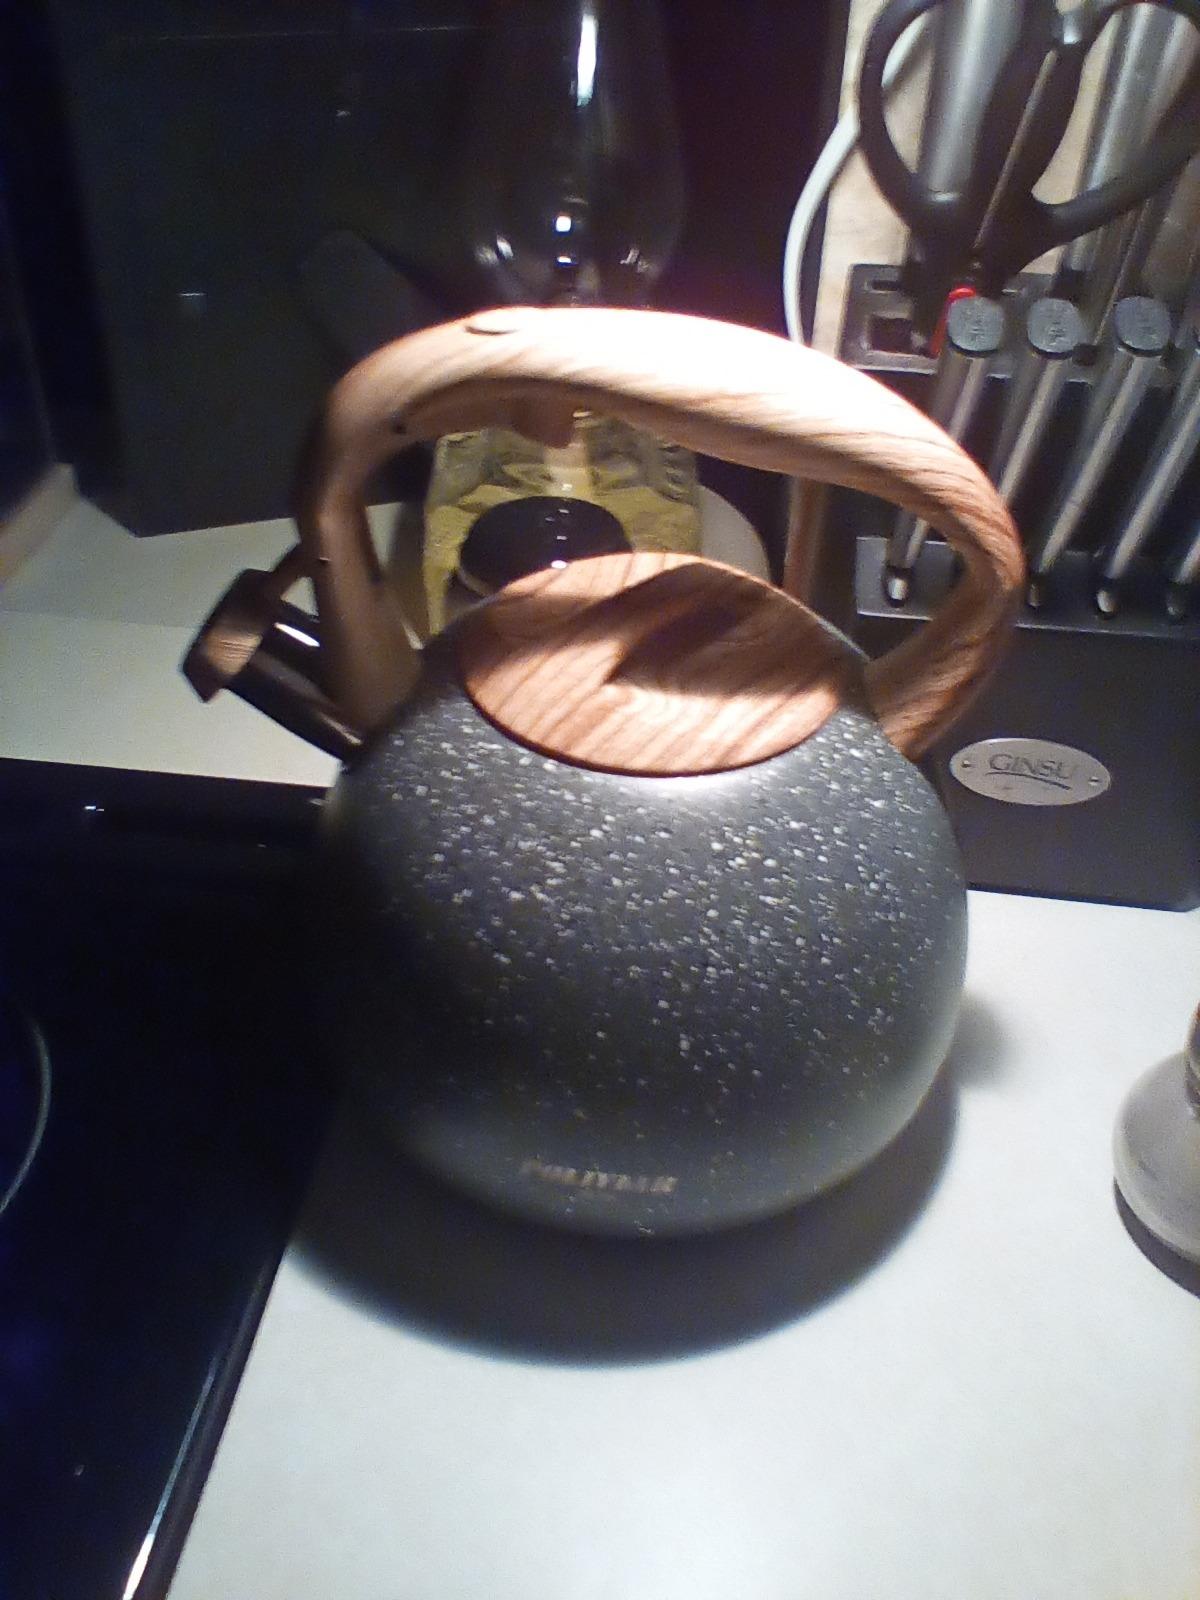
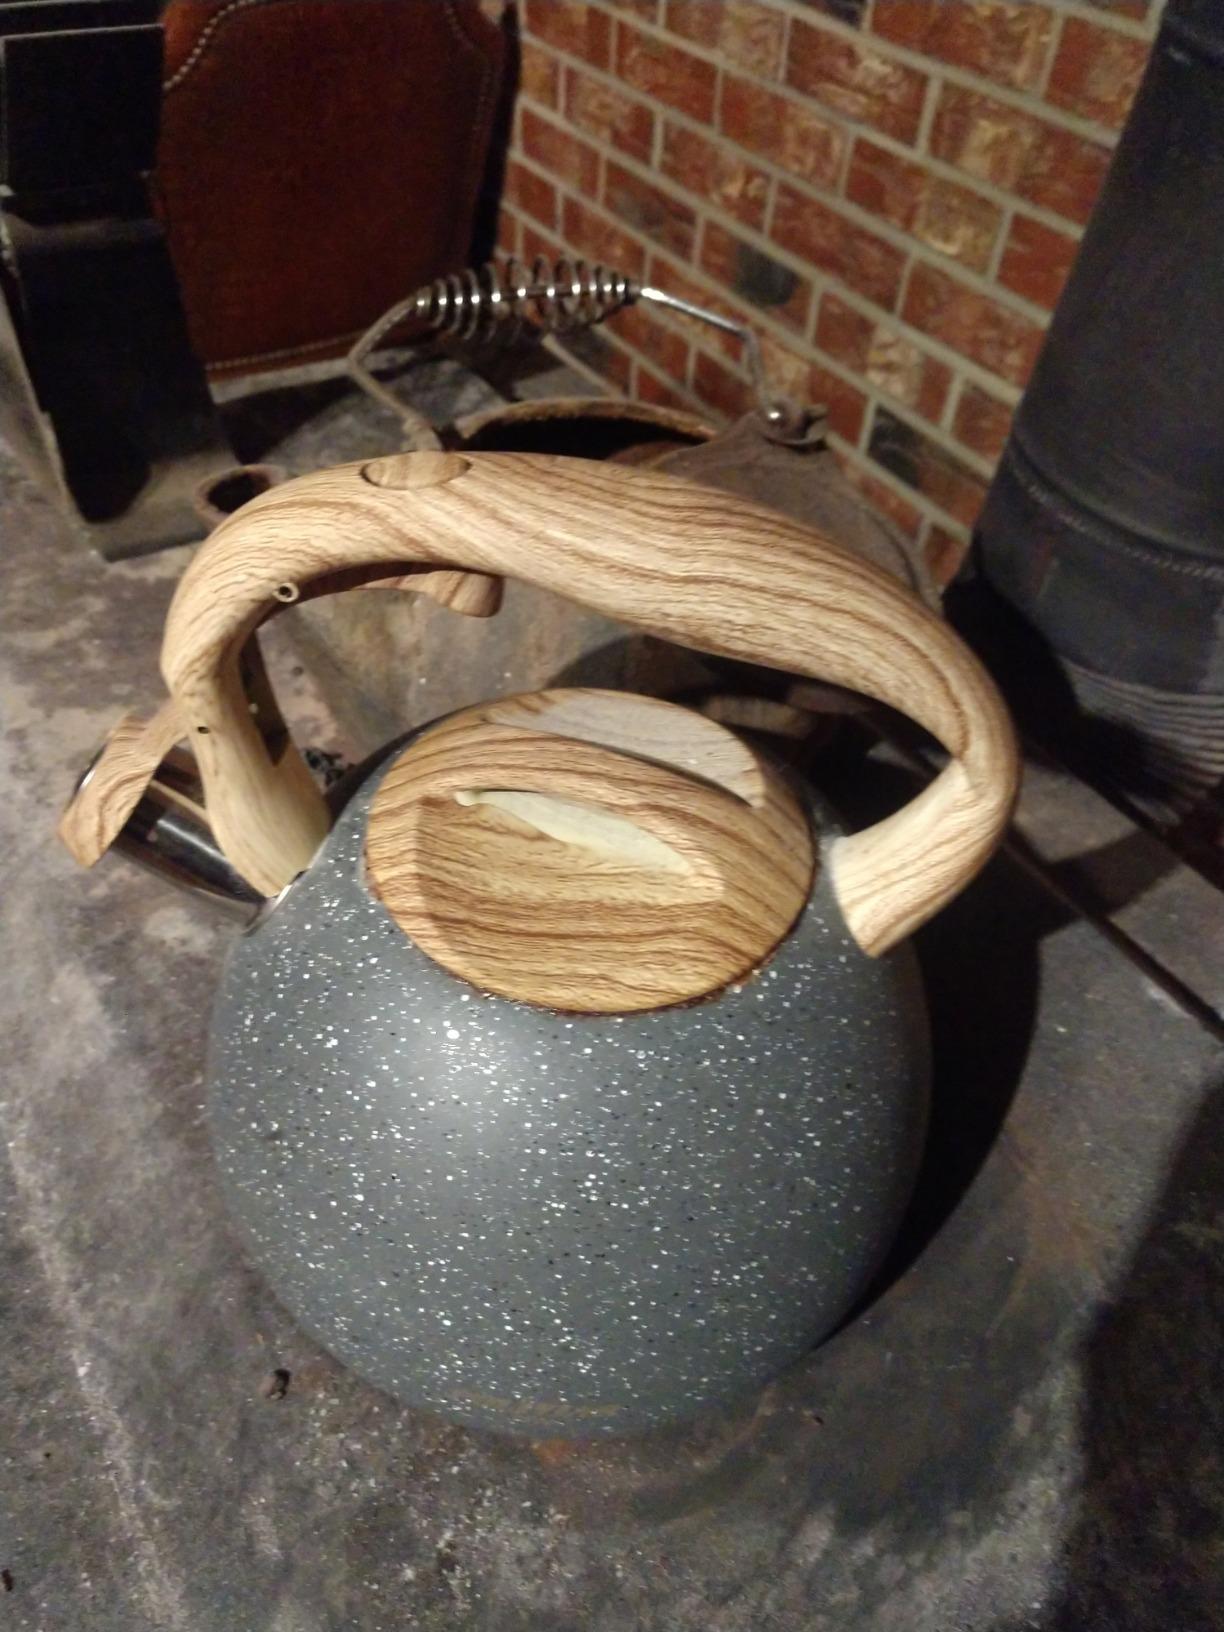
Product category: items_kettle
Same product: yes